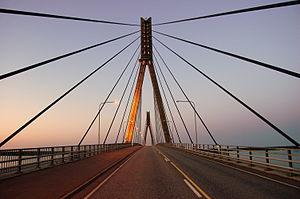
Les routes régionales de Finlande sont les artères du réseau routier de la Finlande.
La route bleue est une route touristique internationale passant par la Norvège, la Suède, la Finlande et la Russie.